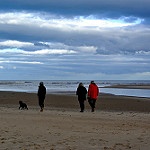
Scene: Outdoor